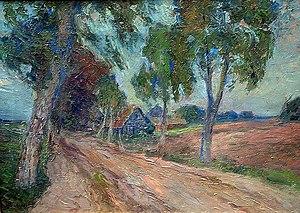
Pommera est une commune française située dans le département du Pas-de-Calais en région Hauts-de-France.